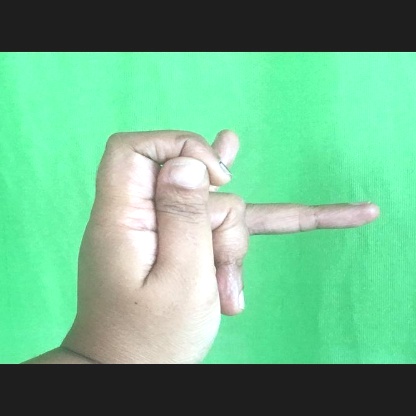
Mudra: Katakamukha